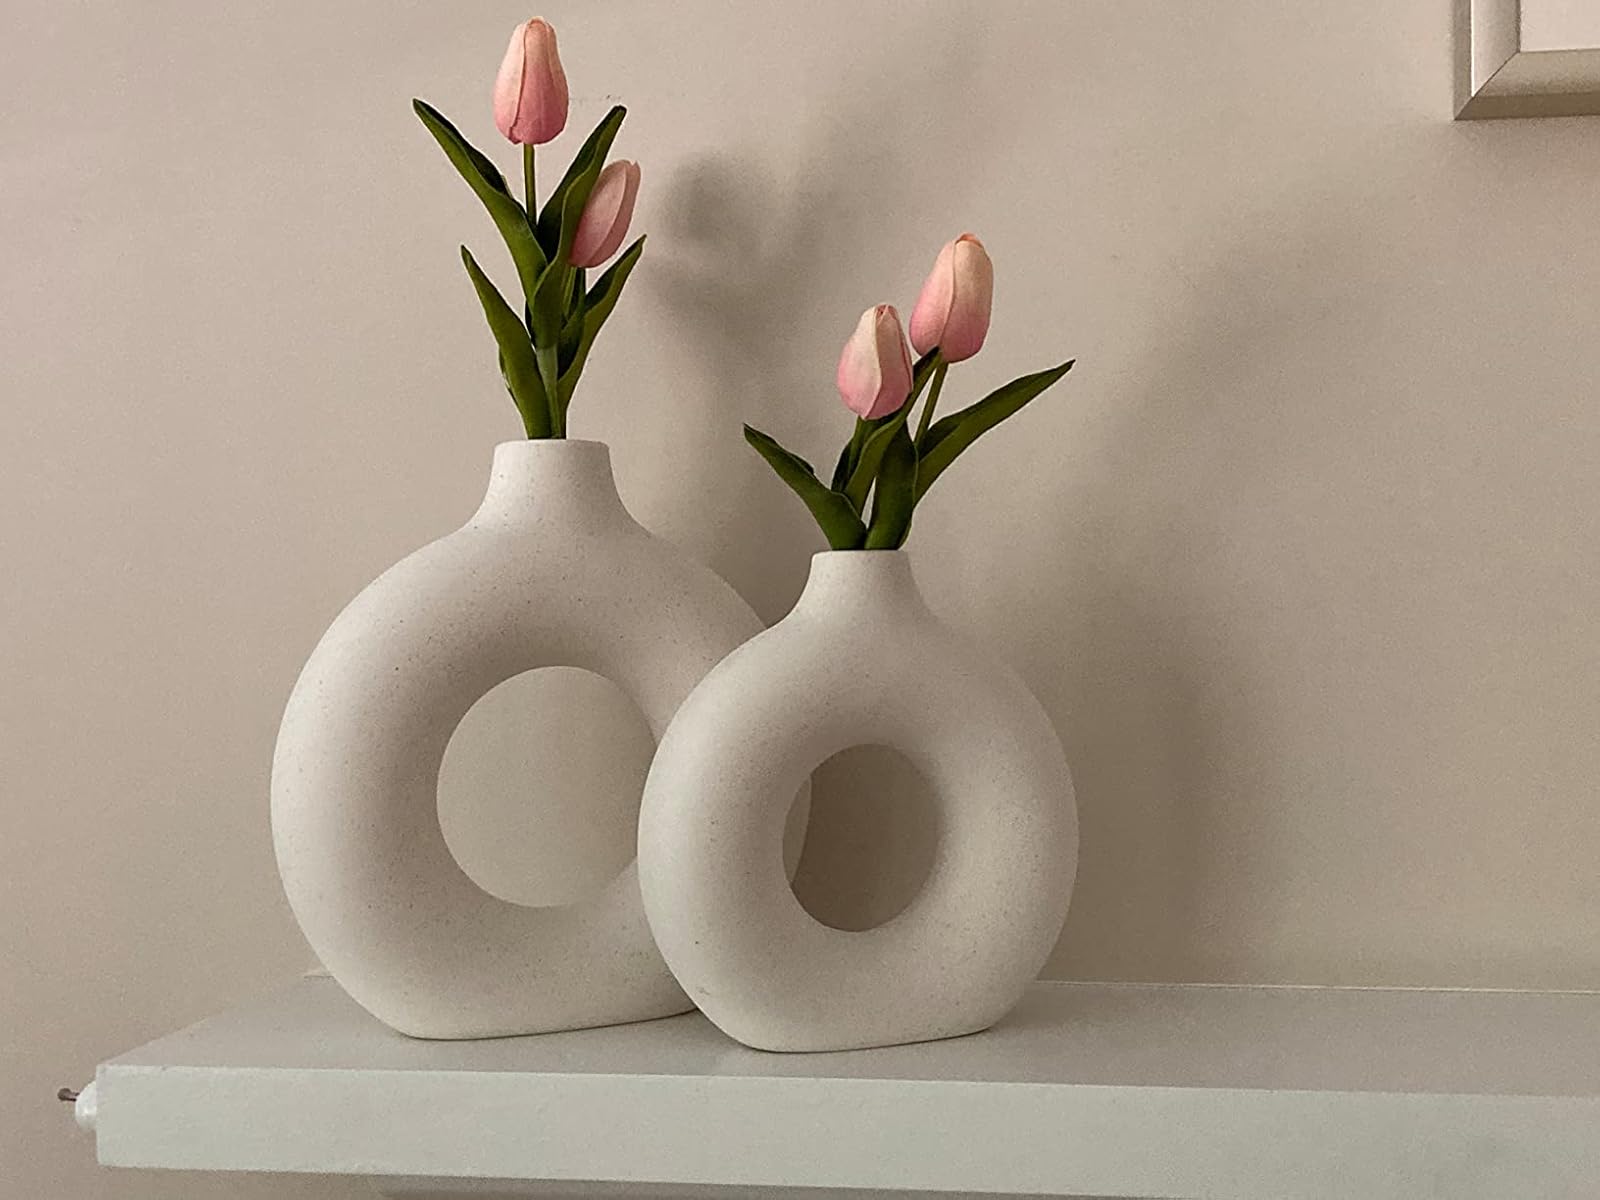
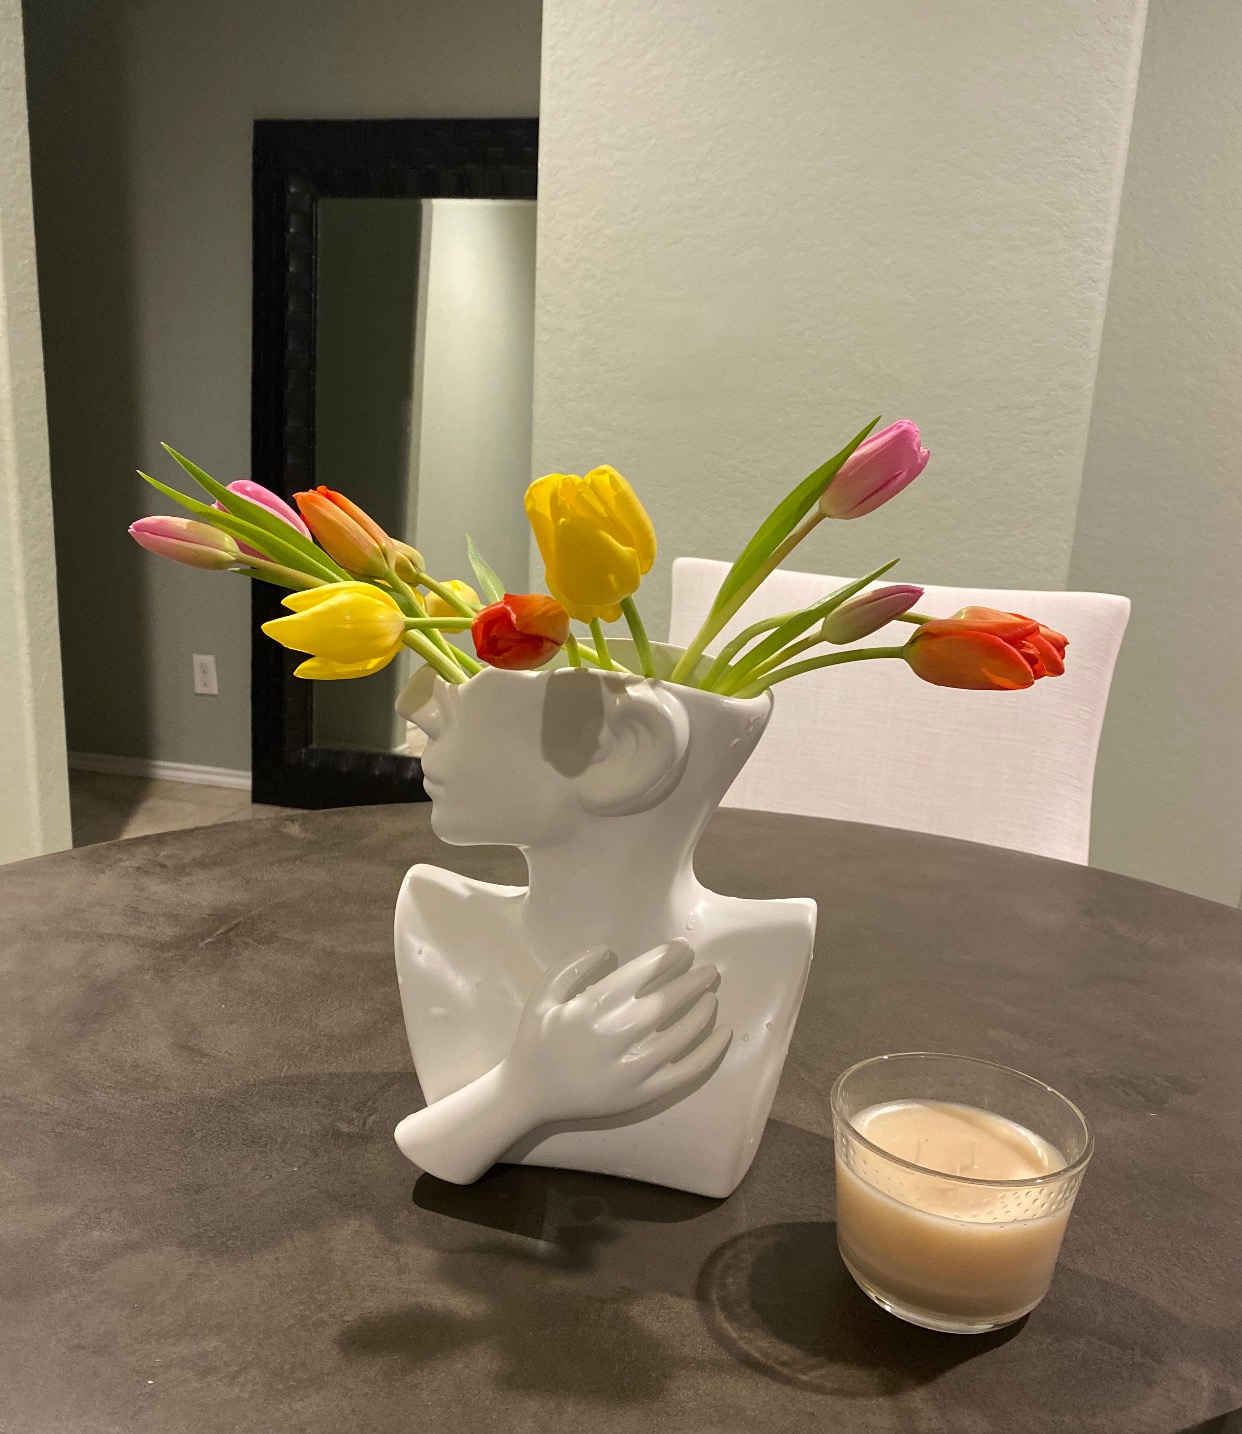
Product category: vase
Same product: no